Rustam Singh (politician)

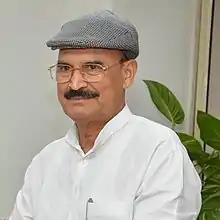
Rustam Singh in 2016

Rustam Singh (born July 9, 1945 in village Girgao Gwalior, (Madhya Pradesh) is an Indian politician and member of the Bahujan Samaj Party. He is a former member of Madhya Pradesh Assembly from South constituency of Morena. He lost in 2018 Madhya Pradesh Assembly election from Morena against the Indian National Congress leader.